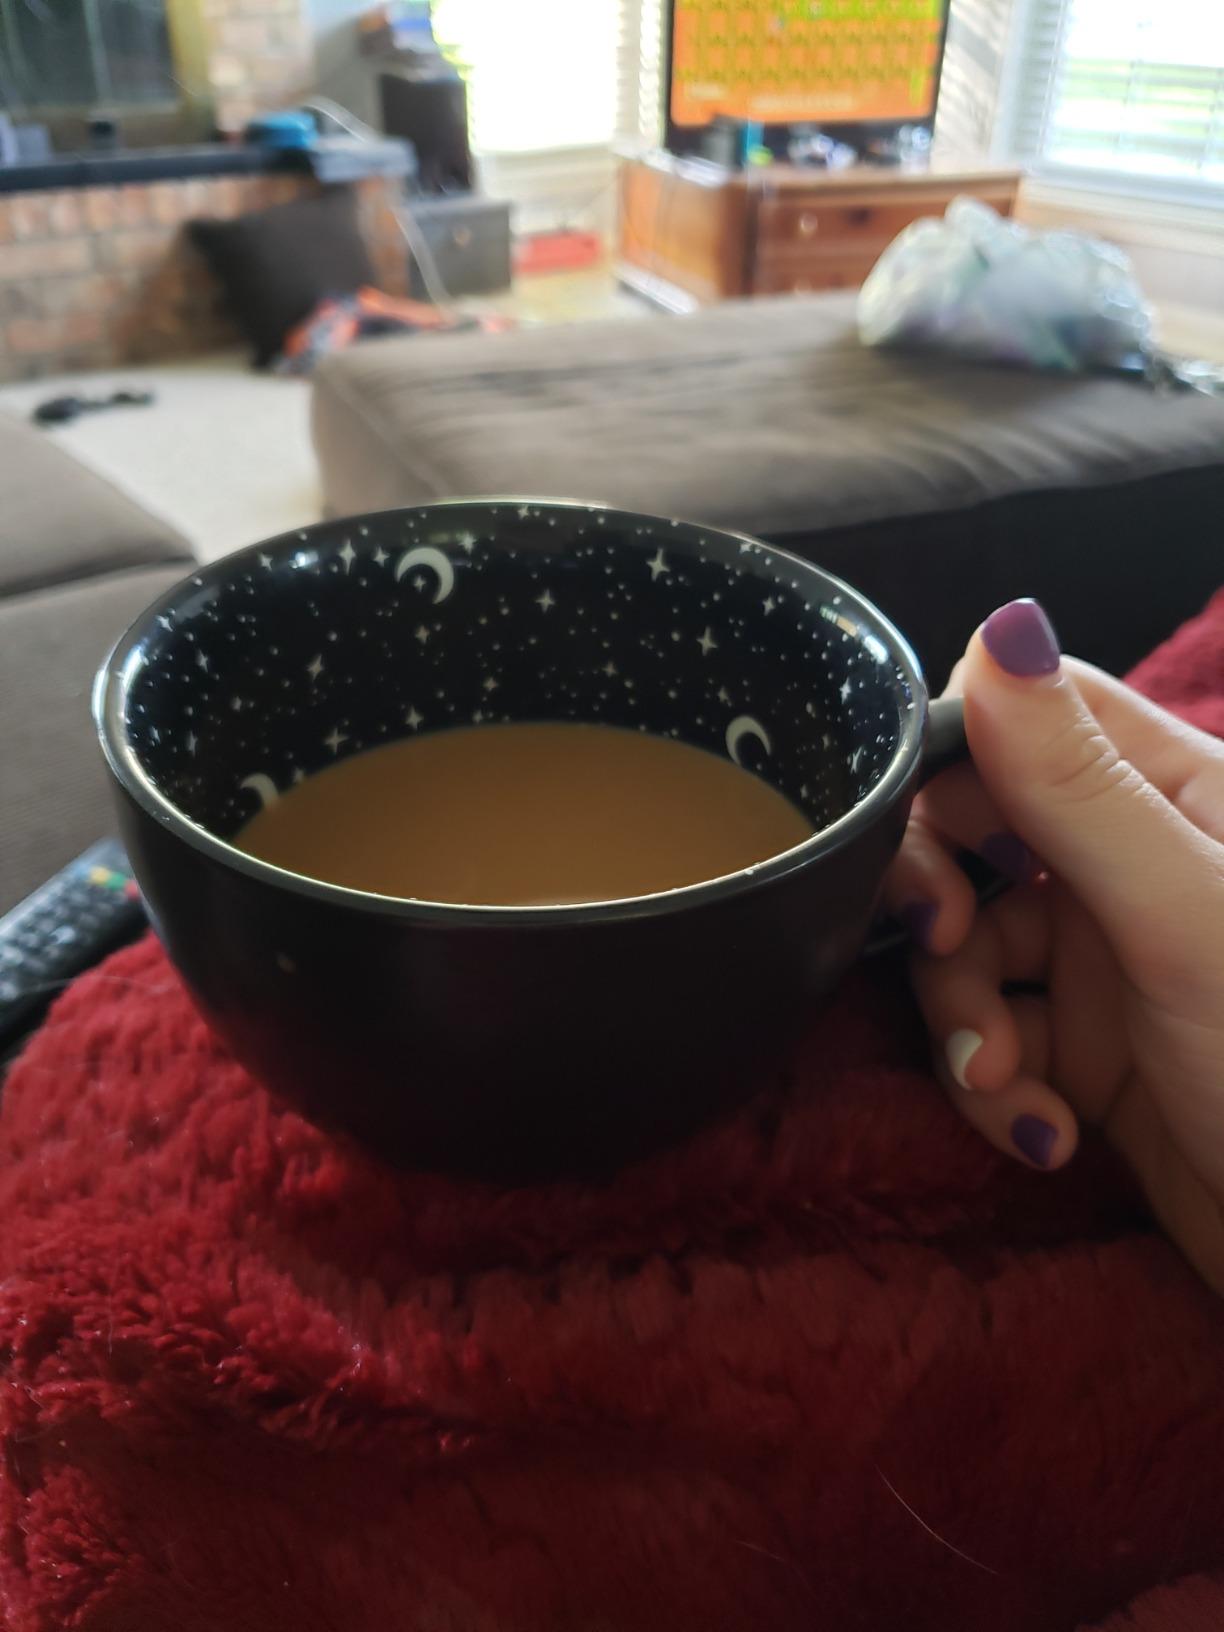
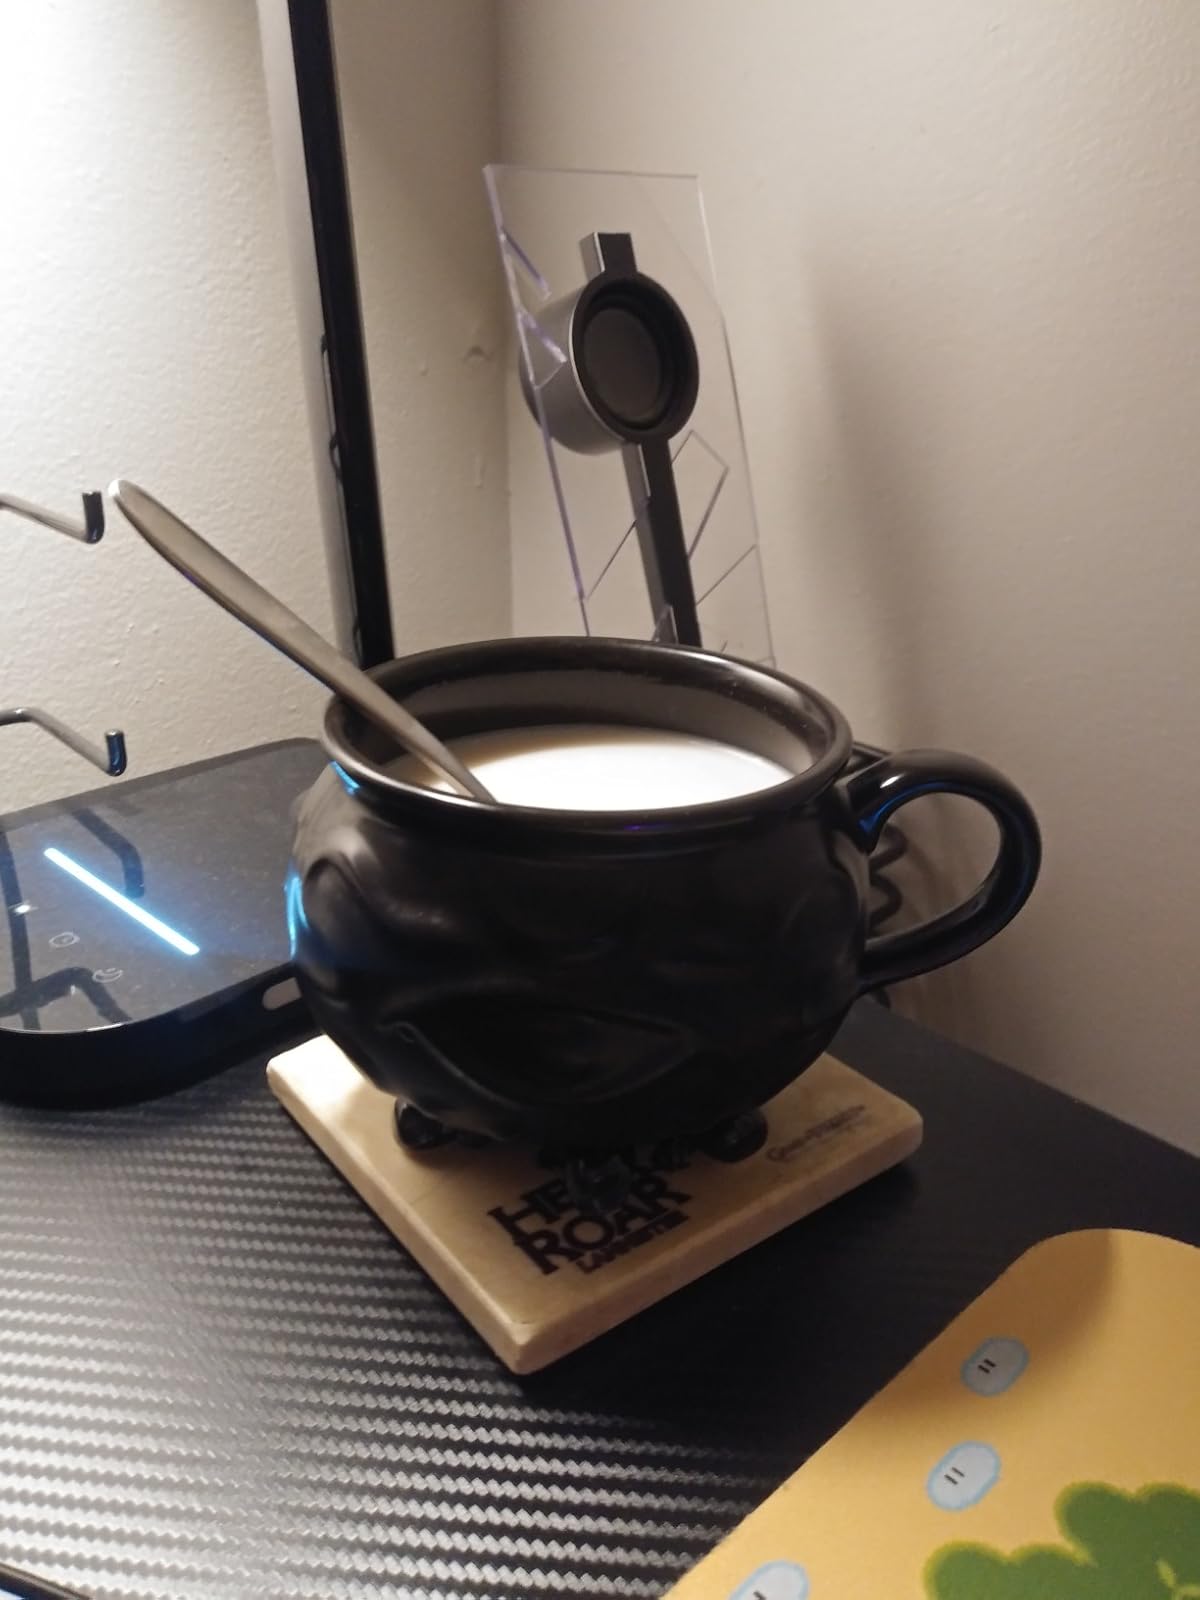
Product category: items_mug
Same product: no